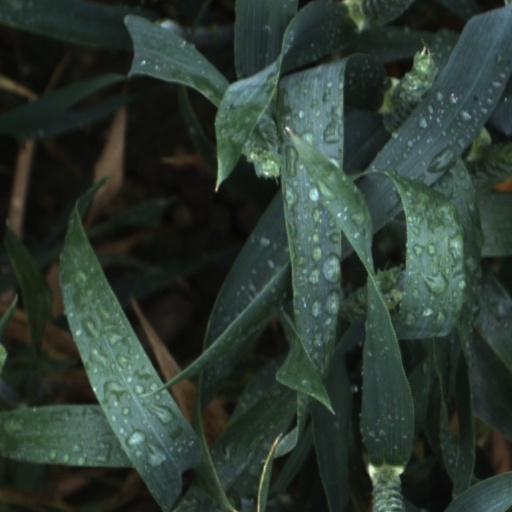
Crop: wheat